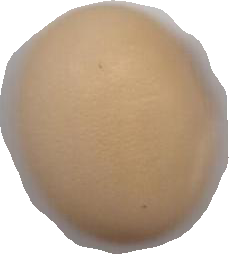
Variety: Anjasmoro